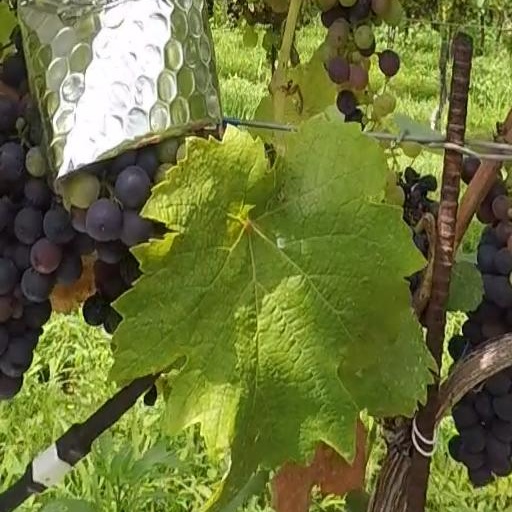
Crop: grape